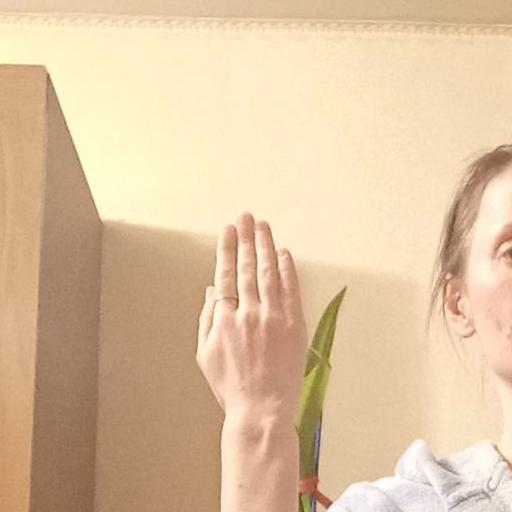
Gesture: stop_inverted